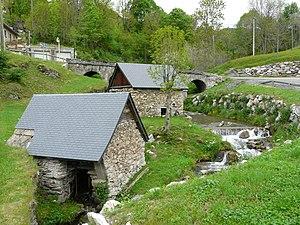
Deux petits moulins à eau alimentés par le ruisseau de Labach à l'entrée du village de Portet-de-Luchon, Haute-Garonne, France. Le ruisseau sert de limite entre Portet-de-Luchon (à gauche) et Jurvielle (à droite).
Portet-de-Luchon est une commune française située dans le département de la Haute-Garonne en région Occitanie.